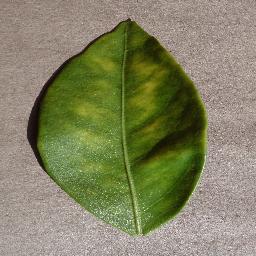
Label: Orange___Haunglongbing_(Citrus_greening)